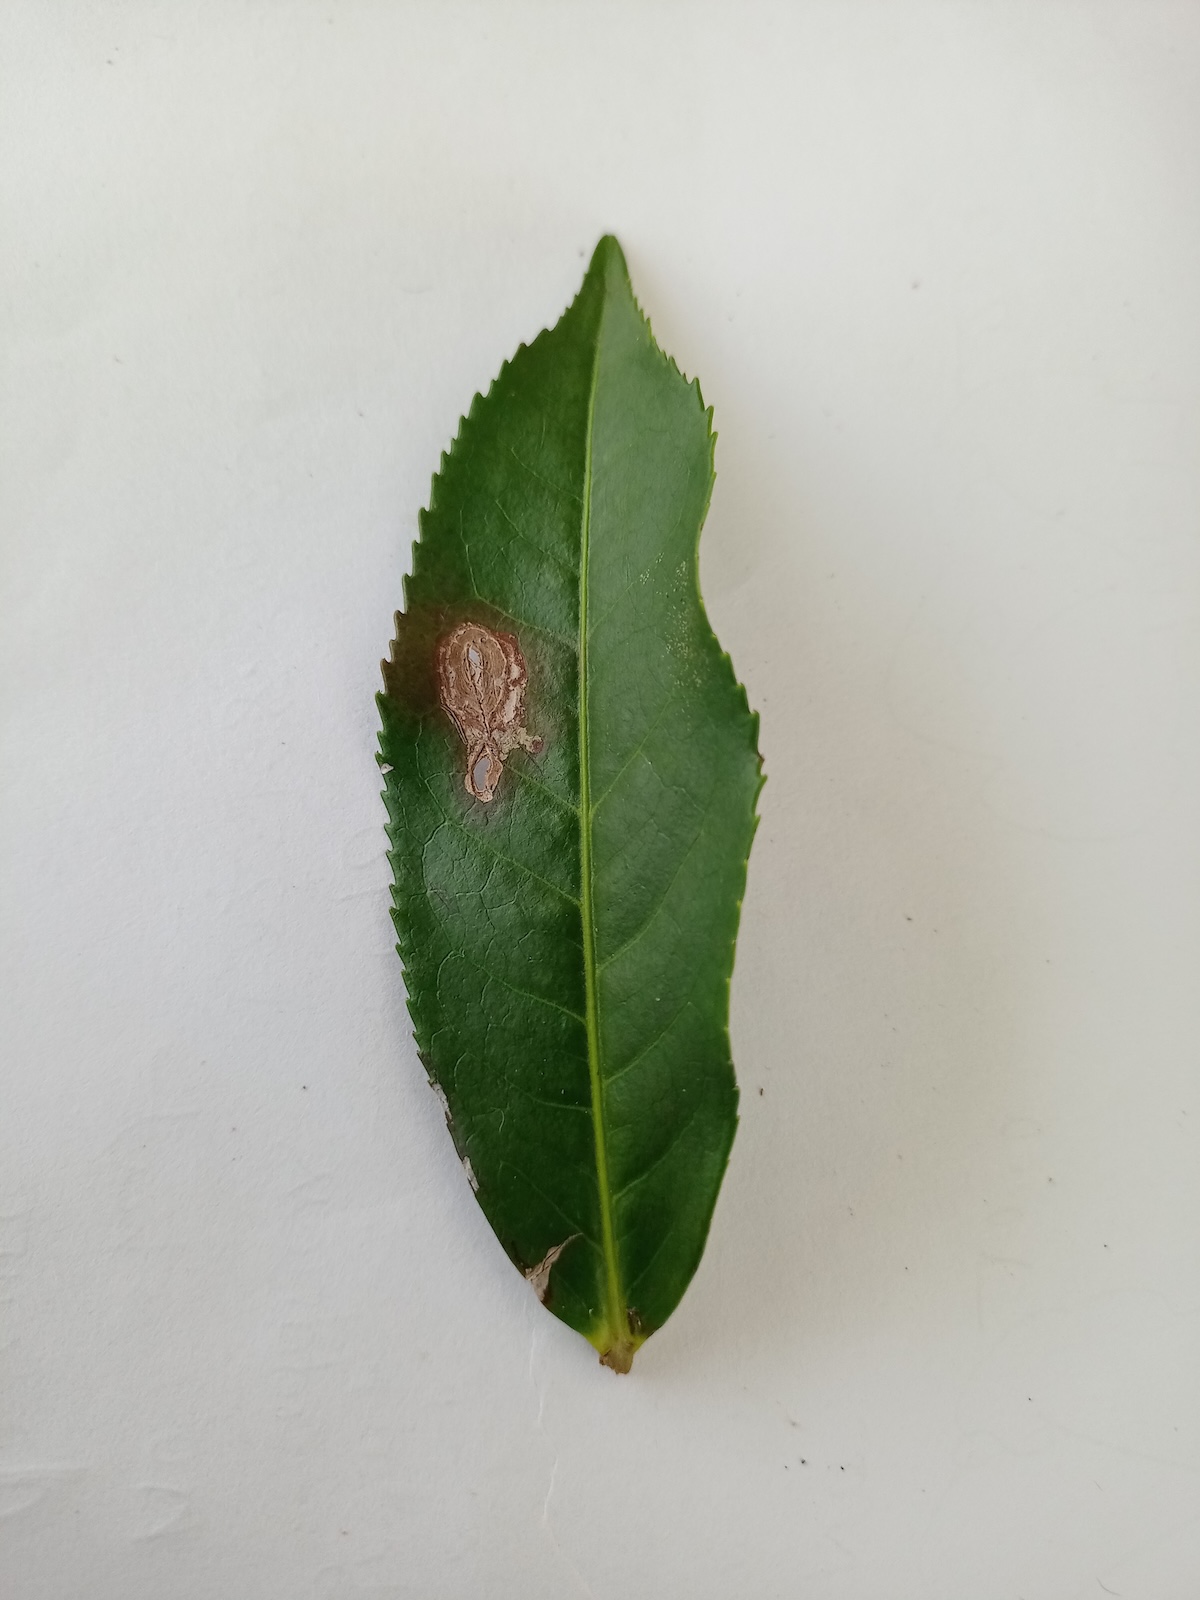
Label: Gray Blight